Nationalities and regions of Spain

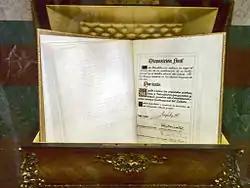

The demands for the recognition of the distinctiveness of Catalonia, the Basque Country and Galicia, within the Spanish State became one of the most important challenges for the newly elected Parliament. In fact, the writing of the second article, in which the "nationalities and regions" of Spain were recognized, was the most hotly debated in the Parliament. Its acceptance was not smooth: the right vigorously opposed it, while the nationalists and the left firmly objected to leaving it out. The natural corollary to debating the term "nationalities" was debating the term "nation". At the end of the spectrum there were those who thought the term "nationalities" was unnecessary, or that there was only one "nation" and "nationality"—Spanish—while at the opposite end of the spectrum there were those who advocated for defining Spain as a plurinational State, that is, a State integrated by several nations. In the end, the second article was passed along with the term "nationalities" but firmly stressing the indivisible unity of the Spanish nation. It reads: